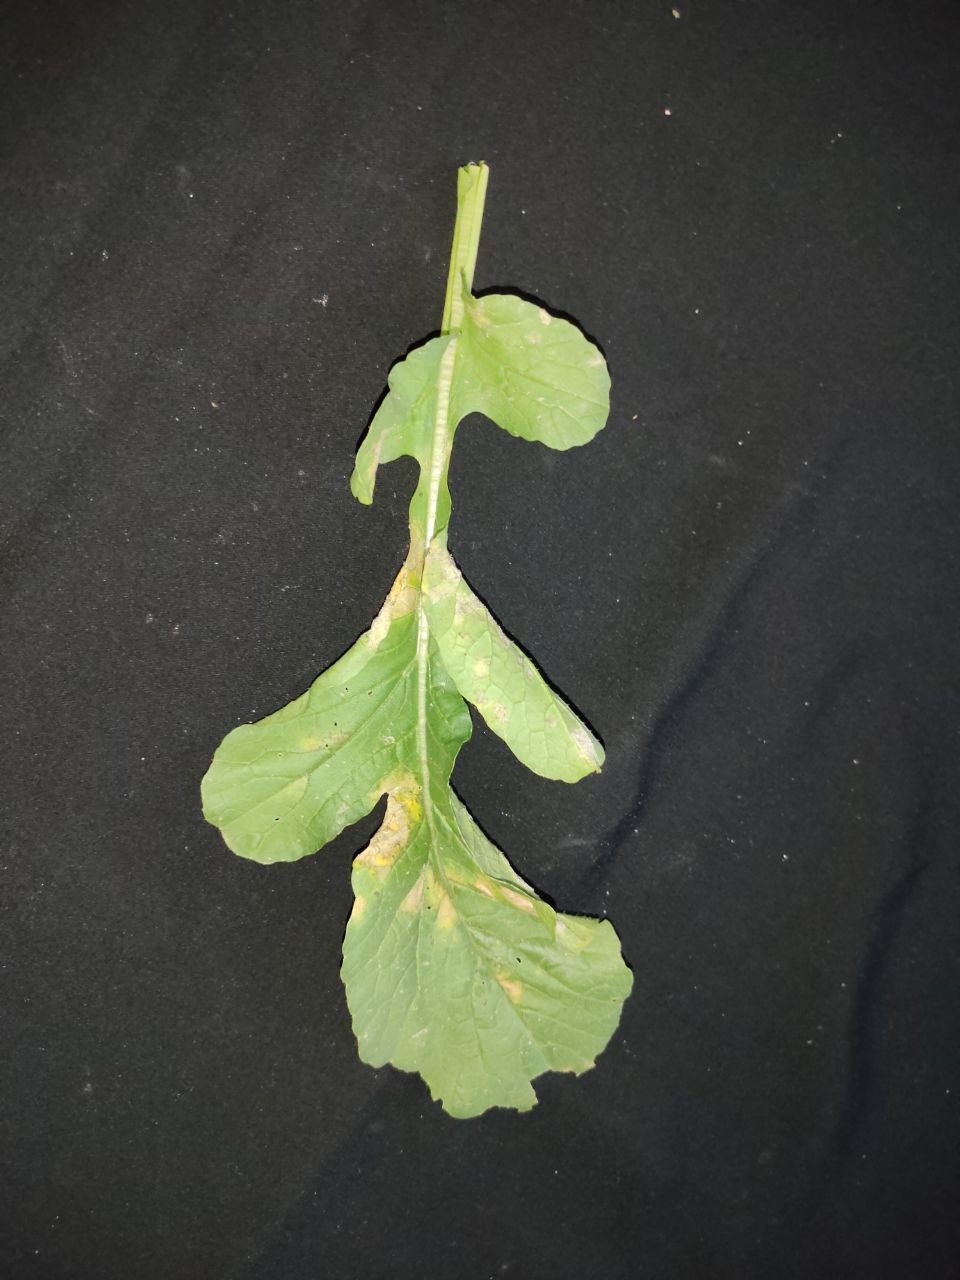
Label: Mosaic virus